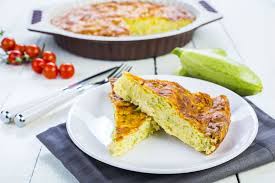
Yemek: mucver